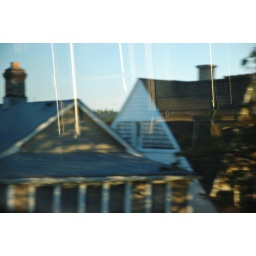
watching the world fly by from a train or a bus or a car has always been very settling...